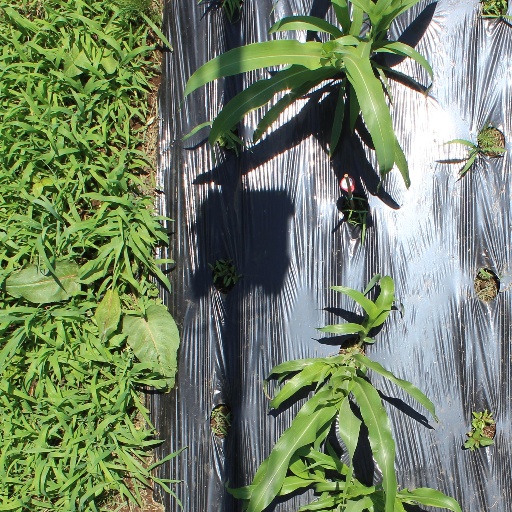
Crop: sorghum